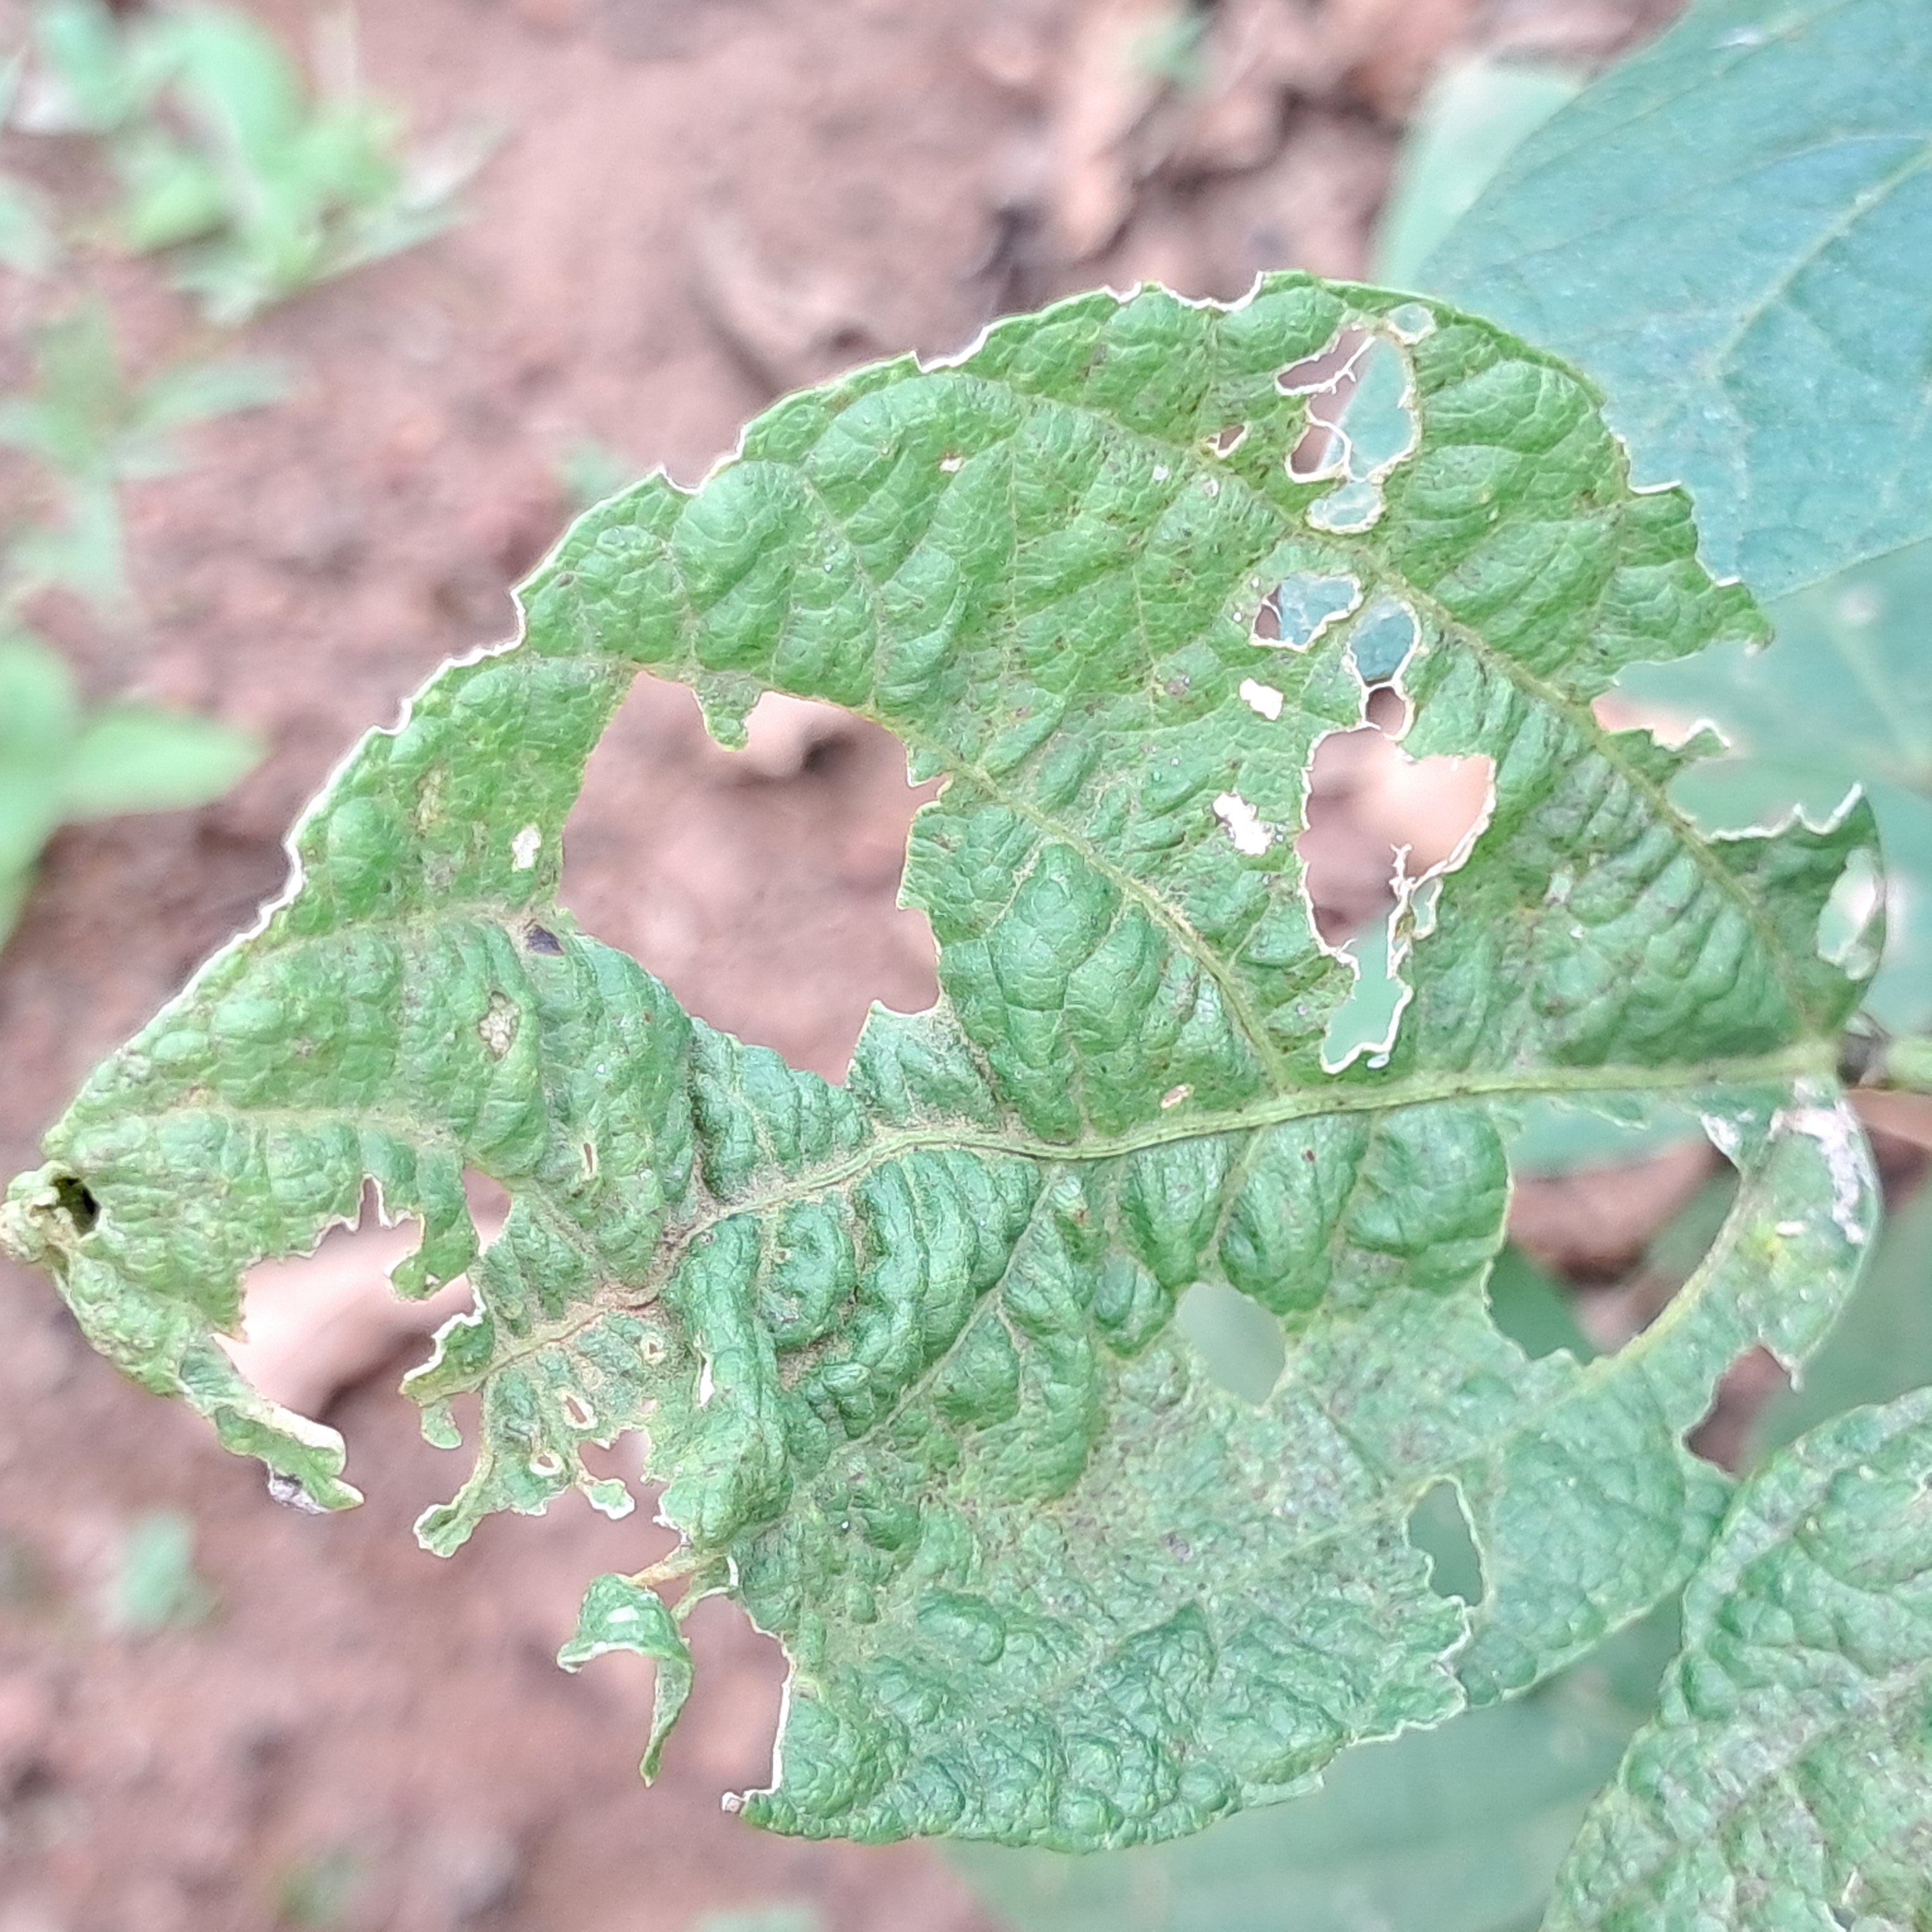
Label: Caterpillar_Semilooper_Pest